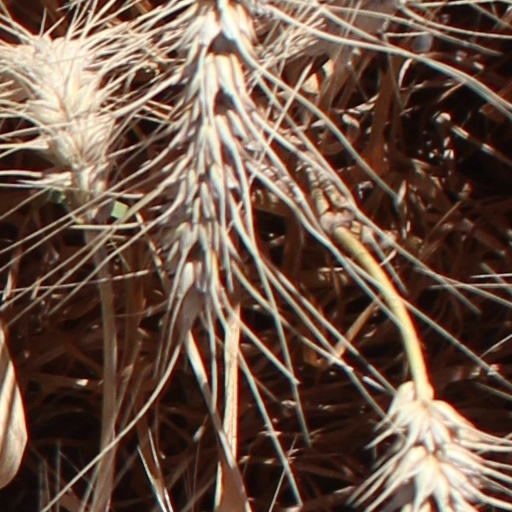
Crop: wheat